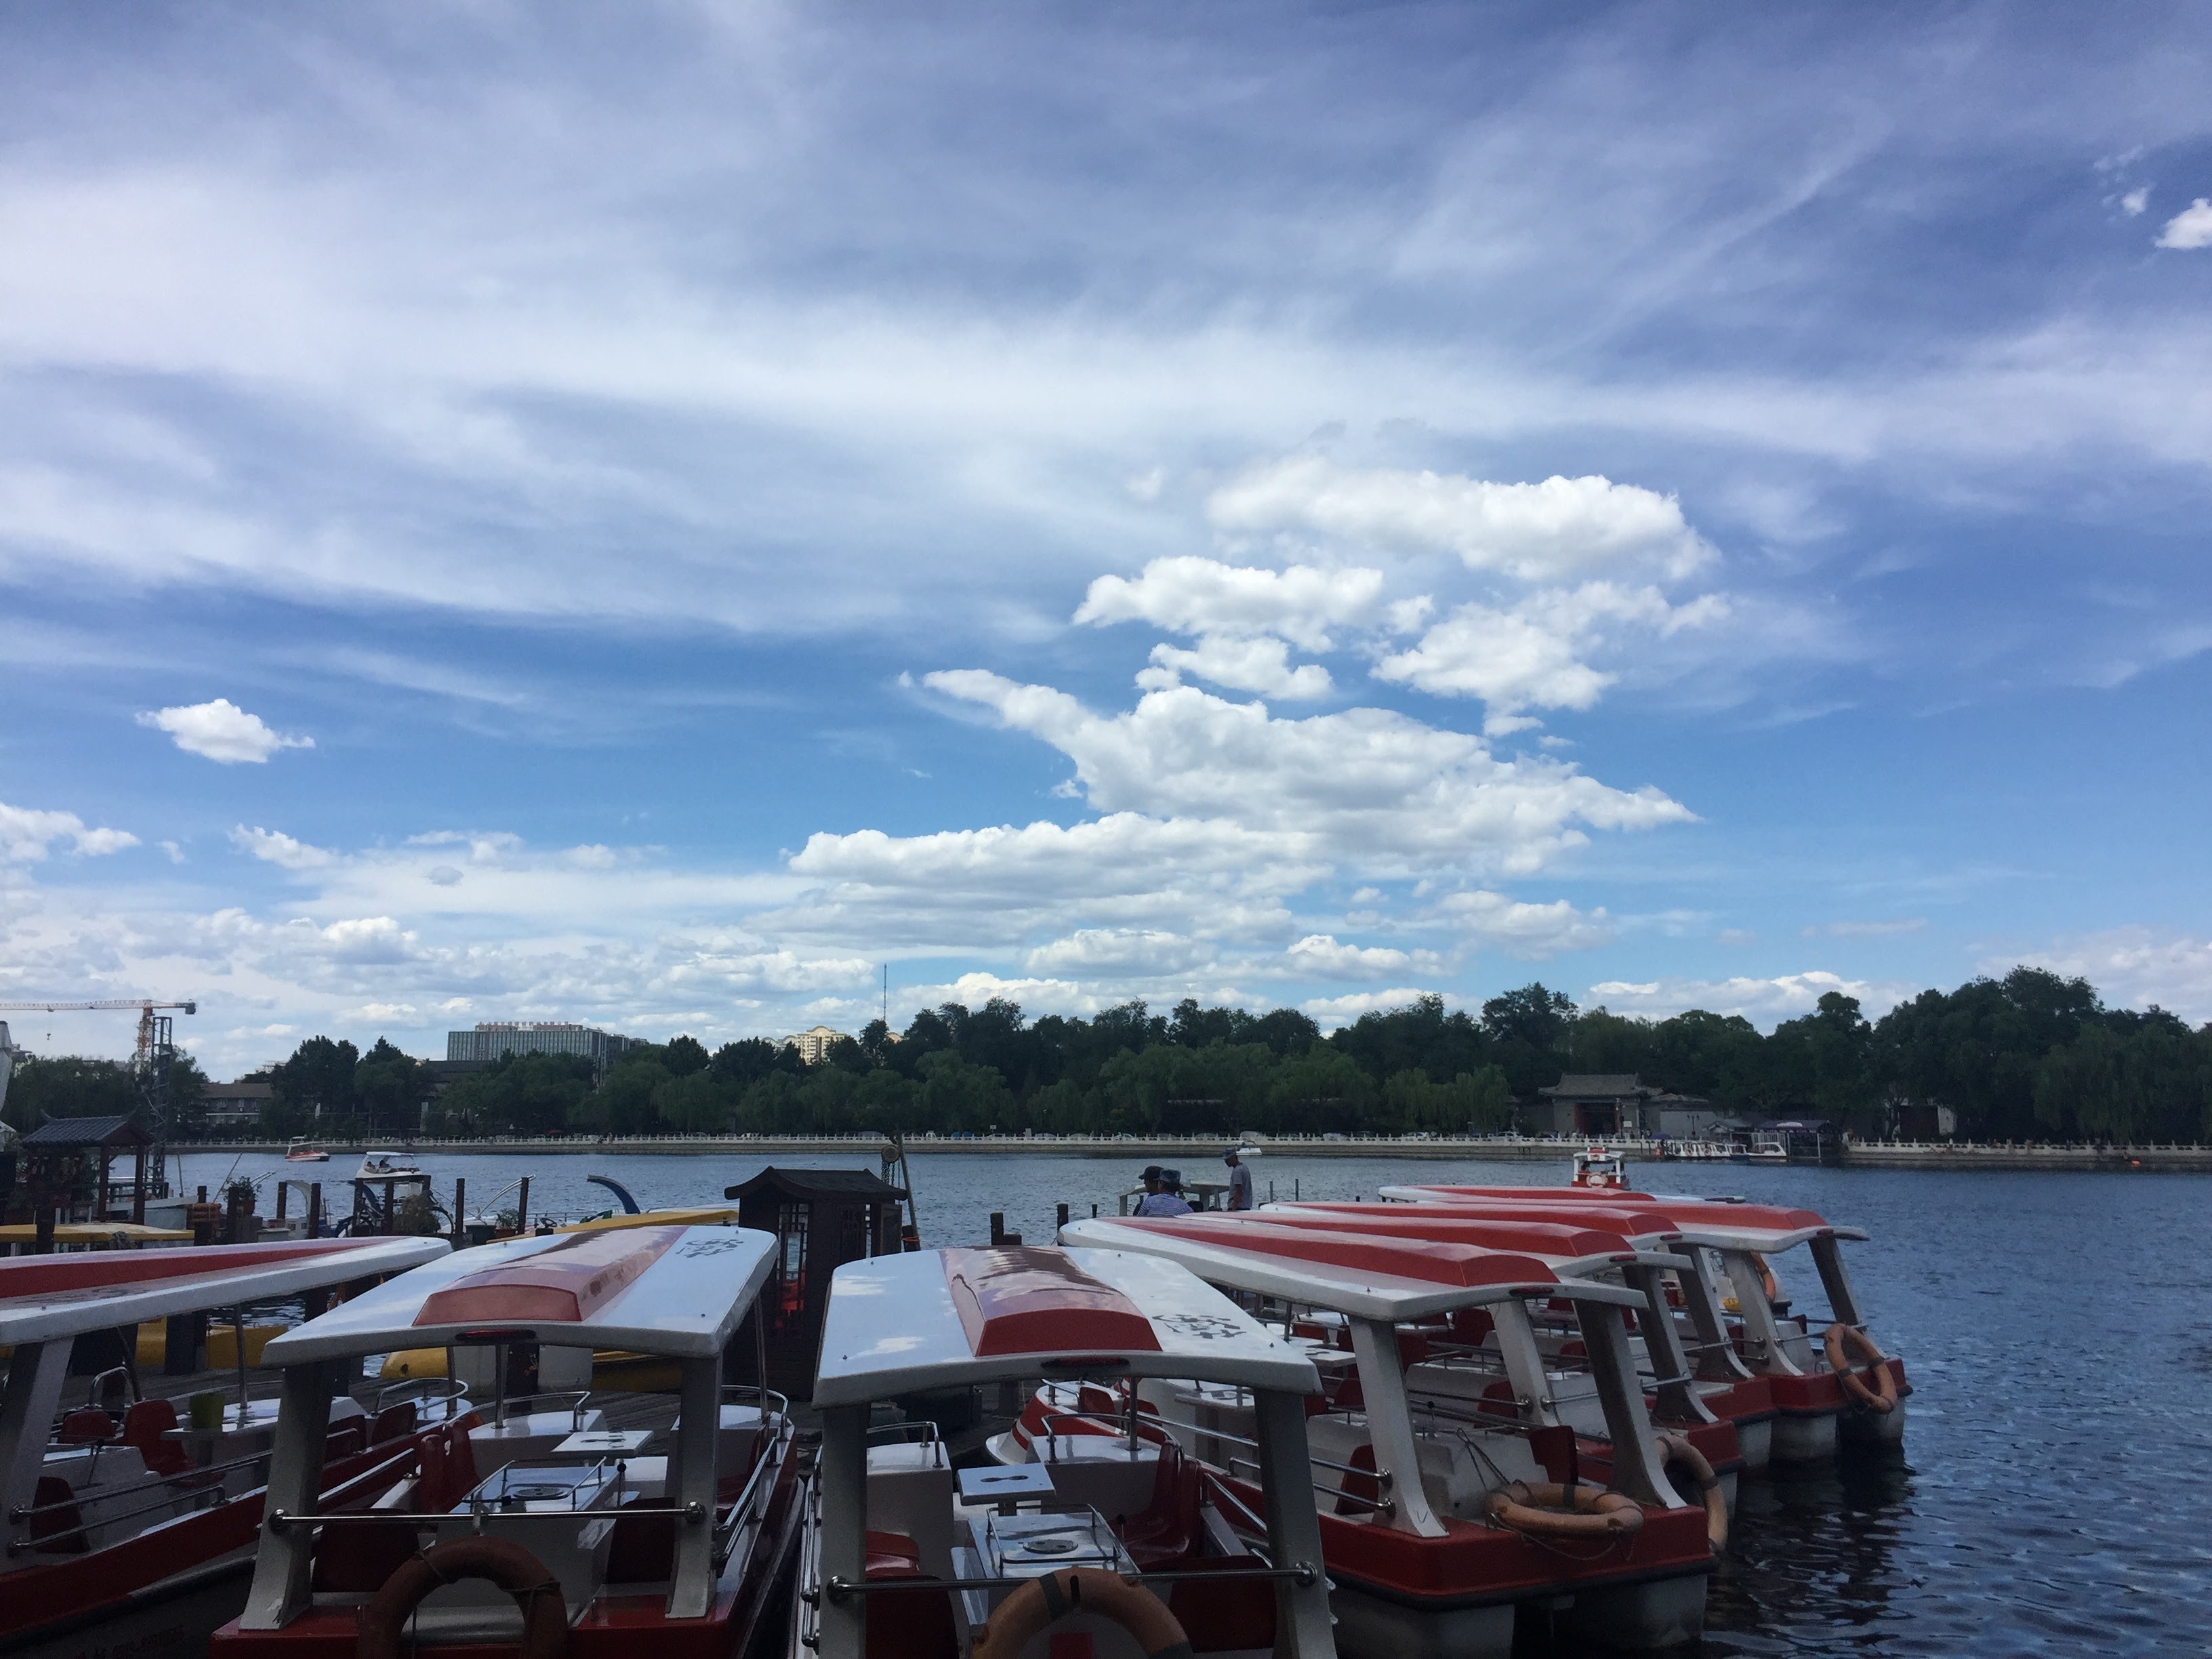
sea, coast, dock, boat, vehicle, bay, marina, waterway, boating